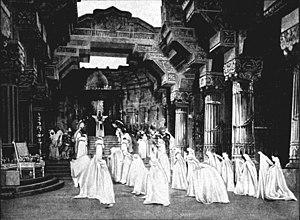
Hérodiade est un opéra de Jules Massenet, sur un livret de Paul Milliet et d'Henri Grémont. Inspirée de Hérodias, l'un des Trois contes de Gustave Flaubert, l'œuvre est créée le 19 décembre 1881 au théâtre de la Monnaie à Bruxelles dans une version en trois actes et cinq tableaux, puis dans une version italienne, sous le titre d'Erodiade, le 23 février 1882 à la Scala de Milan. C'est seulement pour la première Parisienne au Théâtre-Italien, que Massenet a réorganisé sa partition dans une version en quatre actes et sept tableaux, qui, dans une traduction française, est désormais devenue la version standard du répertoire.